Kotigobba

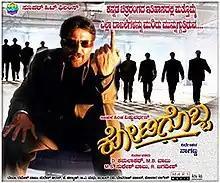
Theatrical release poster

Kotigobba is a 2001 Indian Kannada-language action film starring Vishnuvardhan, Priyanka Upendra and Ashish Vidyarthi. The film was a remake of Rajinikanth's 1995 Tamil film "Baashha" which itself was inspired from the 1991 Hindi movie "Hum". This movie was directed by Naganna and features soundtrack from Deva who also composed the music for the Tamil version. Vishnuvardhan was nominated for Filmfare Best Actor category.